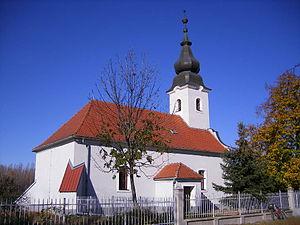
Čiližská Radvaň est un village de Slovaquie situé dans la région de Trnava.